Mohammad-Hadi Shadmehr

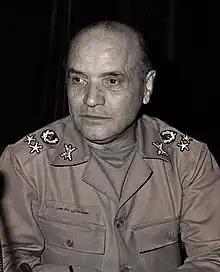
Major General Mohammad Hadi Shadmehr, Chief of Staff, Islamic Republic of Iran Army

Mohammad-Hadi Shadmehr was an Iranian military officer who served as the Chief-of-Staff of the Islamic Republic of Iran Army from February 1980 until 17 June 1980. Shadmehr was appointed by then-commander-in-chief of Iran President Abolhassan Banisadr and was sacked due to "failure to stop the American incursion" in Operation Eagle Claw.